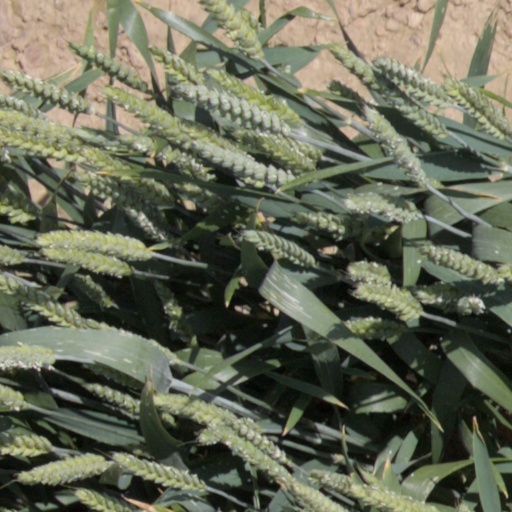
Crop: wheat